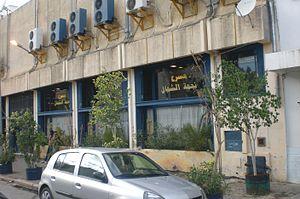
Tunis est la ville la plus peuplée et la capitale de la Tunisie. Elle est aussi le chef-lieu du gouvernorat du même nom depuis sa création en 1956. Située au nord du pays, au fond du golfe de Tunis dont elle est séparée par le lac de Tunis, la cité s'étend sur la plaine côtière et les collines avoisinantes. Son cœur historique est la médina, inscrite au patrimoine mondial de l'Unesco.
L'Étoile du Nord est un centre culturel tunisien situé au centre de Tunis, au numéro 41 de l'avenue Farhat-Hached, à proximité immédiate de l'avenue Habib-Bourguiba.